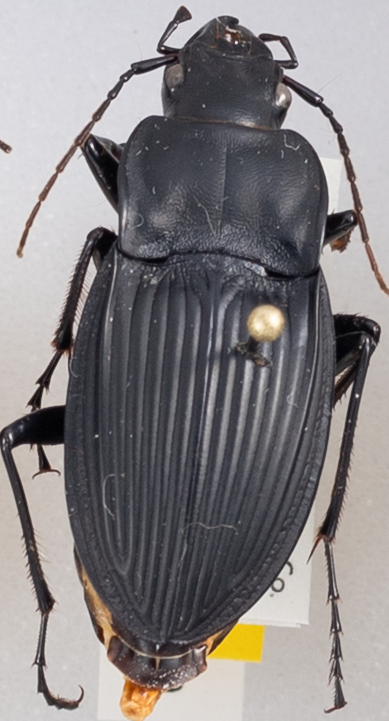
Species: Dicaelus dilatatus sinuatus
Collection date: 2018-06-21
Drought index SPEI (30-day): -0.528
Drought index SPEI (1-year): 0.26
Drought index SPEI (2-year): -0.418